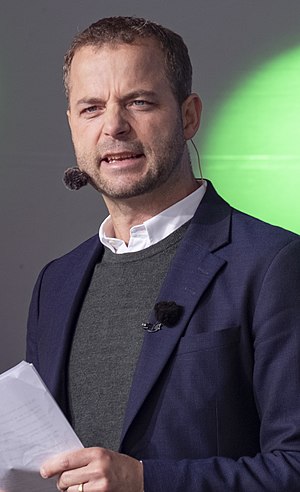
Morten Østergaard
Østergaard ved Folkemødet i juni 2019
Morten Østergaard Kristensen er en dansk politiker og politisk leder af det Radikale Venstre.